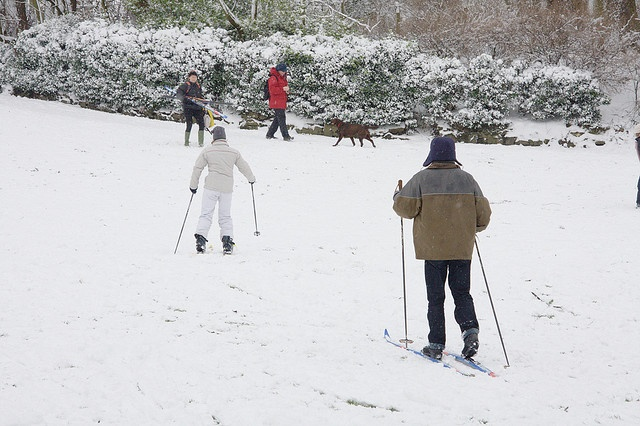
A group of people in snow gear and wearing skis are in a park filled with snow.
Many people a skiing in a snowy field.
People skiing on a snowy day with two people walking with a dog in the backround
Several people and a dog are standing or skiing on a snow covered slope.
Group of skiers in the snow with a dog beside them.